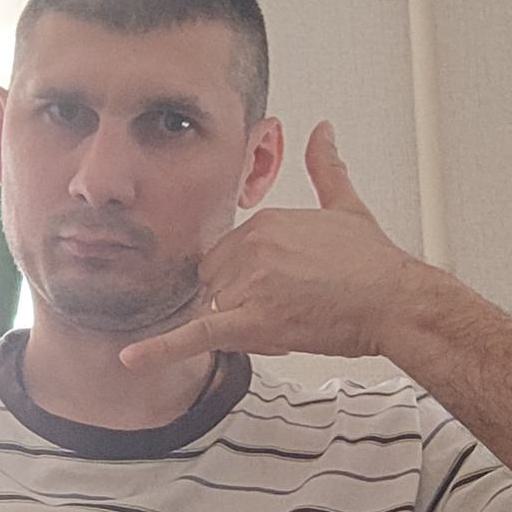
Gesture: call